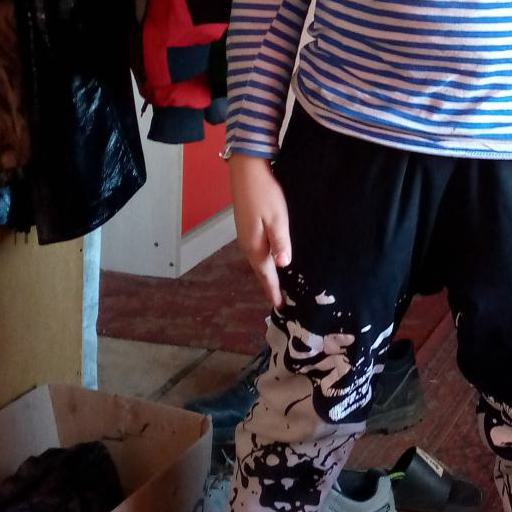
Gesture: no_gesture